GATA zinc finger

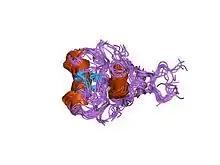
zinc fingers as protein recognition motifs: structural basis for the gata-1/friend of gata interaction

In molecular biology, GATA zinc fingers are zinc-containing domains found in a number of transcription factors (including erythroid-specific transcription factor and nitrogen regulatory proteins). Some members of this class of zinc fingers specifically bind the DNA sequence (A/T)GATA(A/G) in the regulatory regions of genes., giving rise to the name of the domain. In these domains, a single zinc ion is coordinated by 4 cysteine residues. NMR studies have shown the core of the Znf to comprise 2 irregular anti-parallel beta-sheets and an alpha-helix, followed by a long loop to the C-terminal end of the finger. The N-terminal part, which includes the helix, is similar in structure, but not sequence, to the N-terminal zinc module of the glucocorticoid receptor DNA-binding domain. The helix and the loop connecting the 2 beta-sheets interact with the major groove of the DNA, while the C-terminal tail wraps around into the minor groove. Interactions between the Znf and DNA are mainly hydrophobic, explaining the preponderance of thymines in the binding site; a large number of interactions with the phosphate backbone have also been observed. Two GATA zinc fingers are found in GATA-family transcription factors. However, there are several proteins that only contain a single copy of the domain.